Jack Copeland (surgeon)

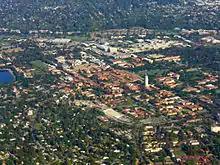
Stanford Campus Aerial Photo

Jack Copeland was born in 1942 in Roanoke, Virginia and is the son of a chemical engineer. He entered Stanford University as a biology major in 1960, and subsequently earned a medical degree there nine years later. His interest in transplant surgery stemmed from his medical student days at Stanford, when he took up a job assisting in heart transplants in animals.